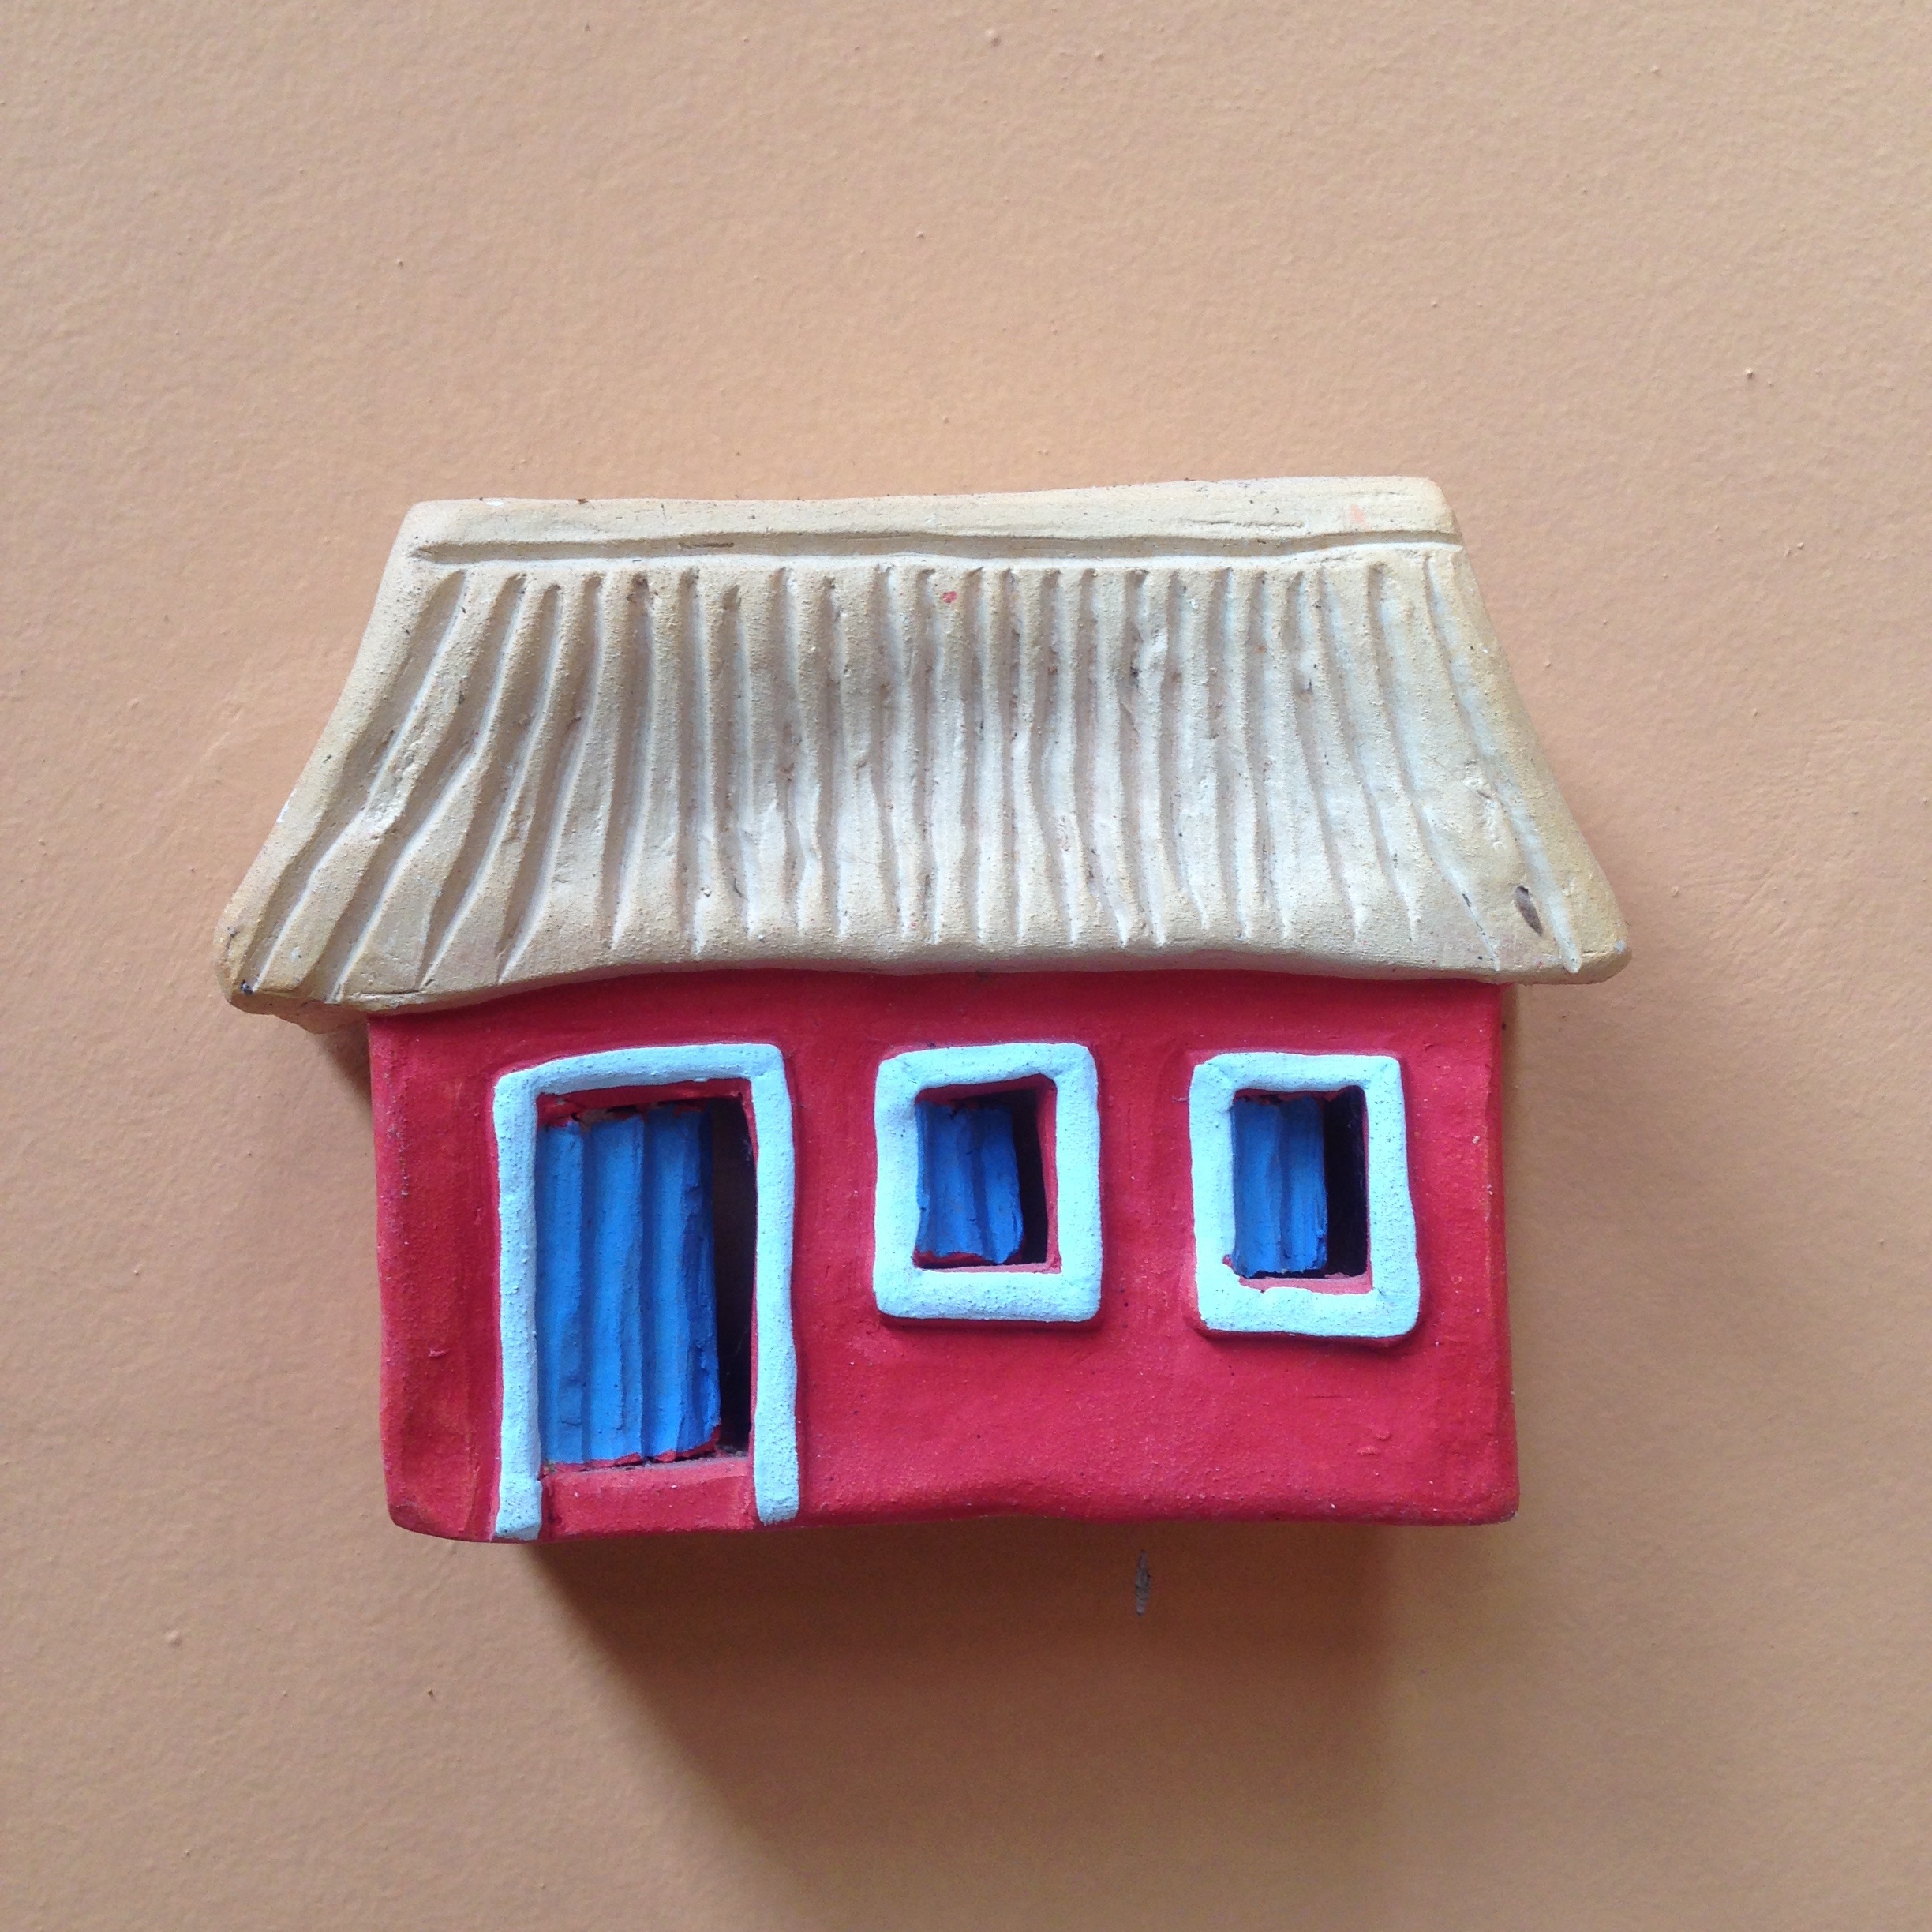
beach, home, lighting, crafts, simplicity